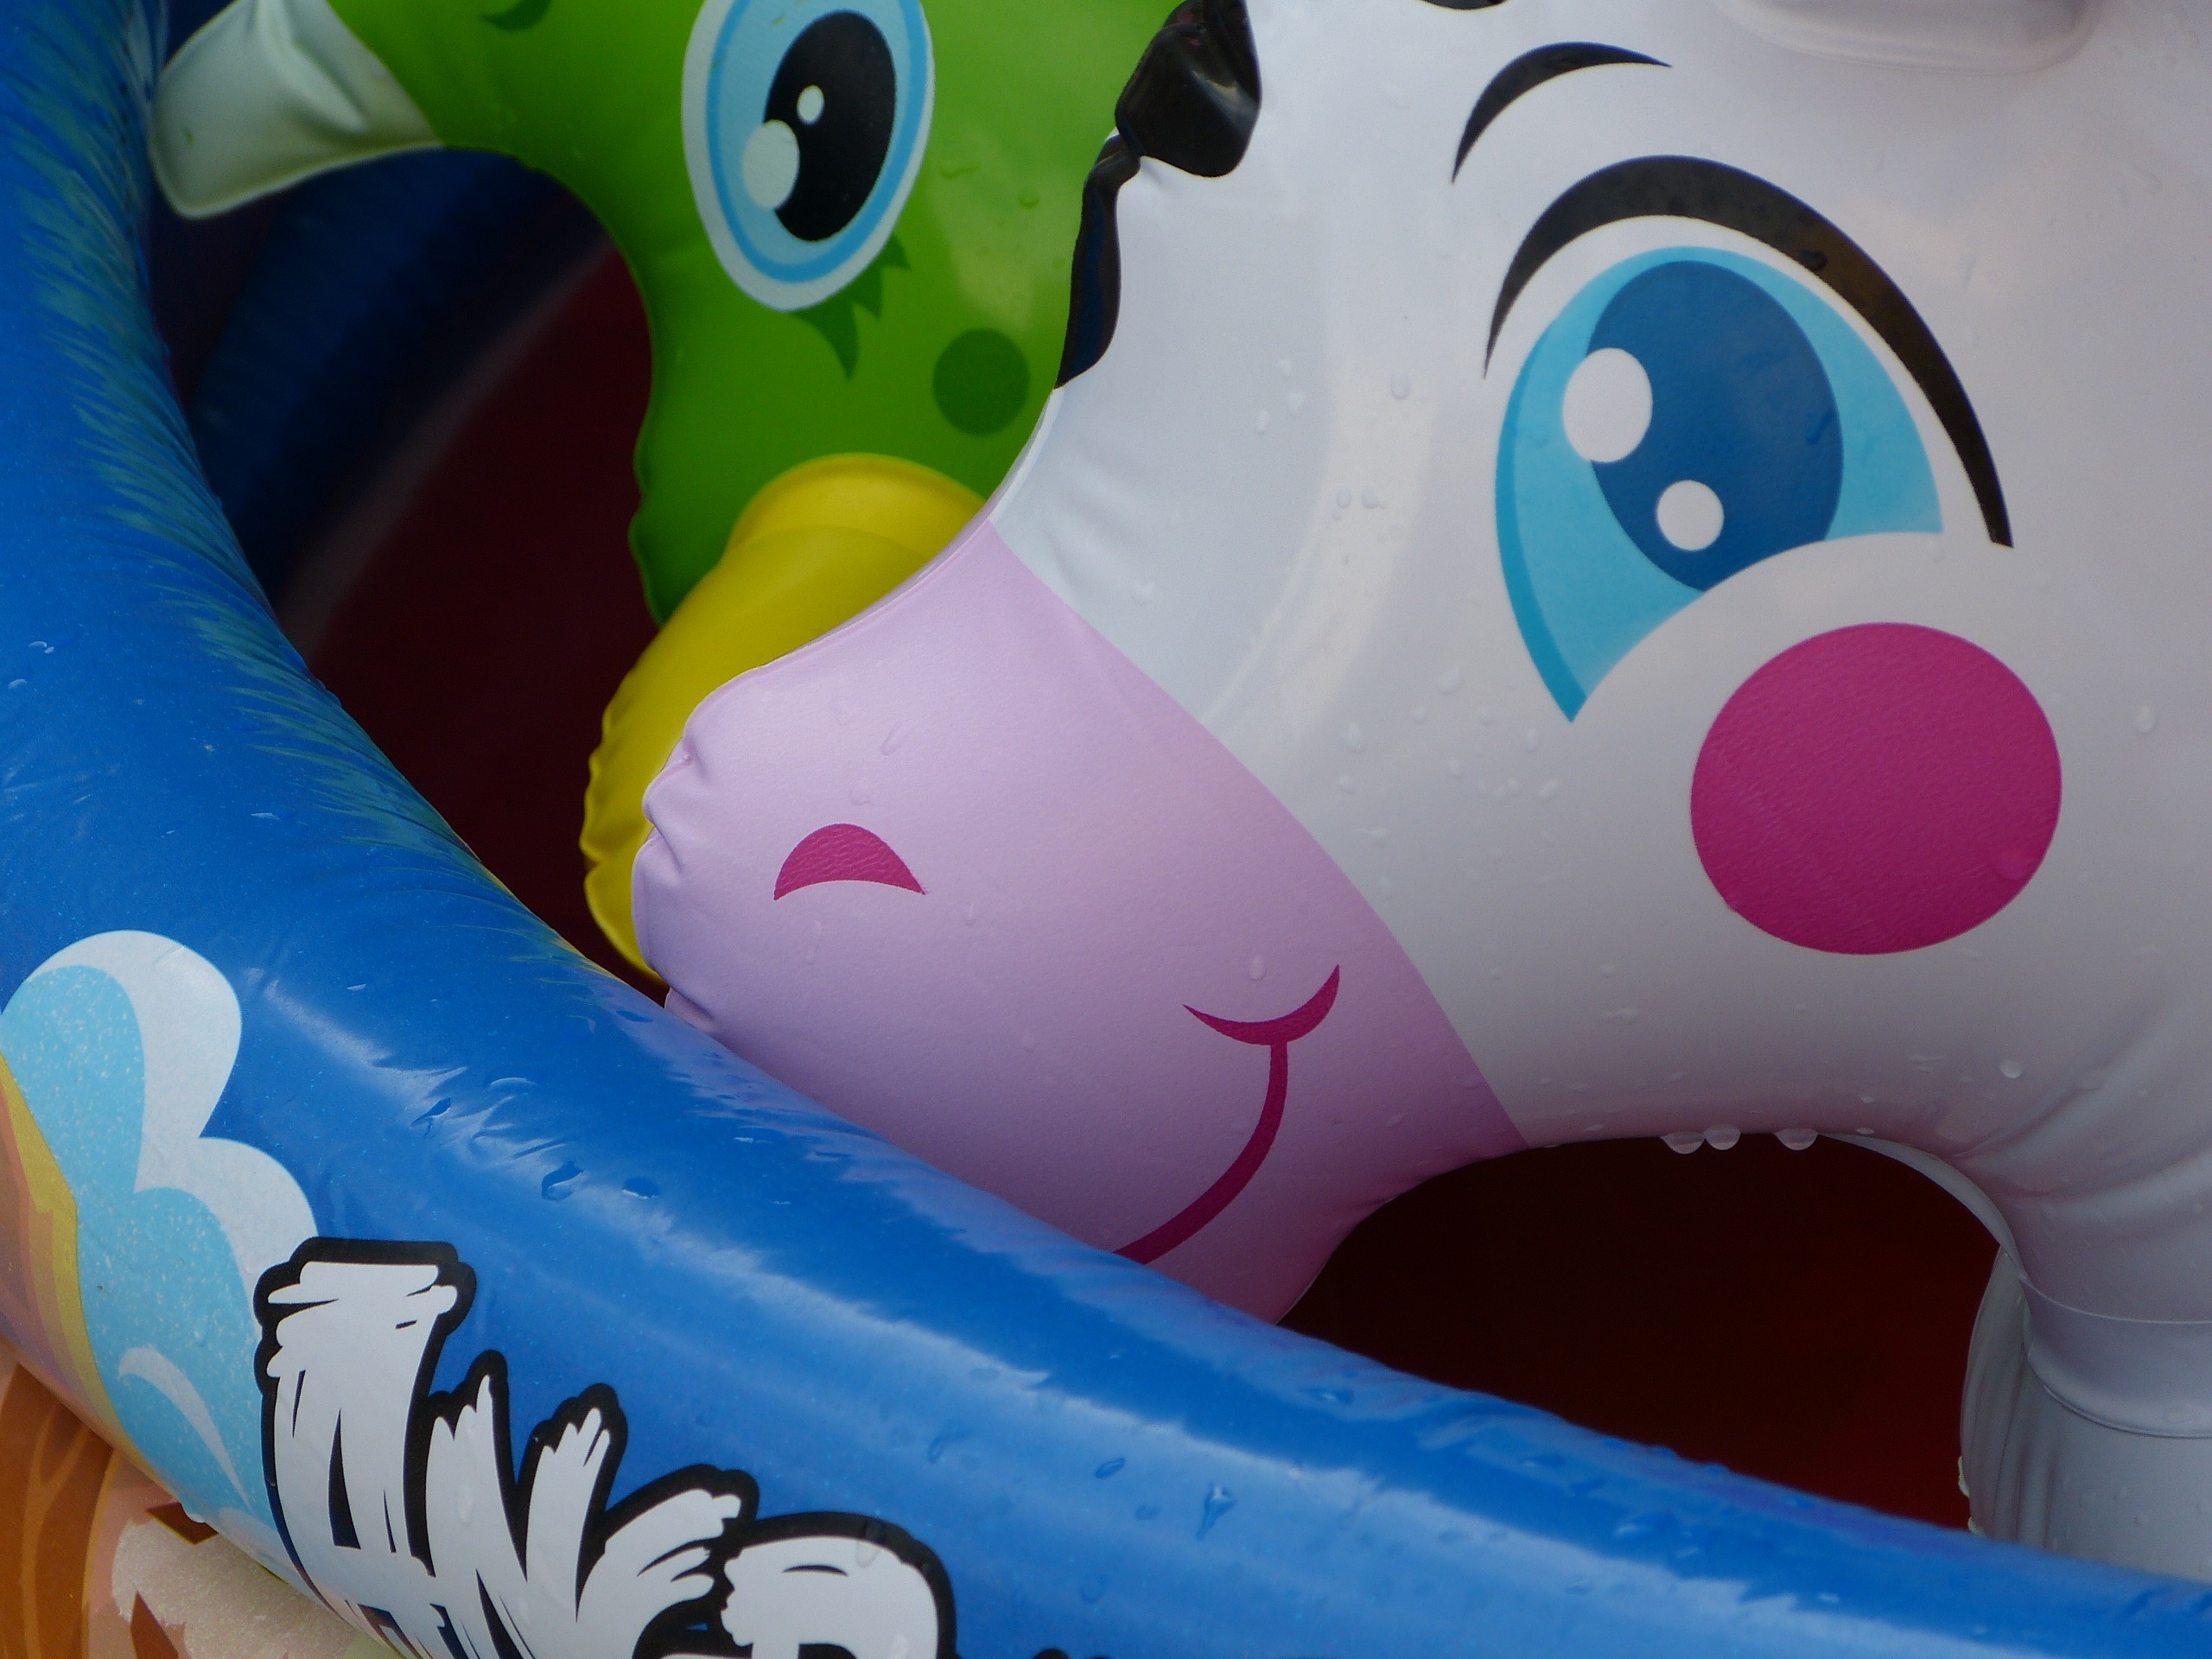
water, vinyl, plastic, balloon, summer, pool, swim, color, blue, floating, float, toy, childhood, fun, organ, games, inflatable, stuffed toy, pool toy, blowup